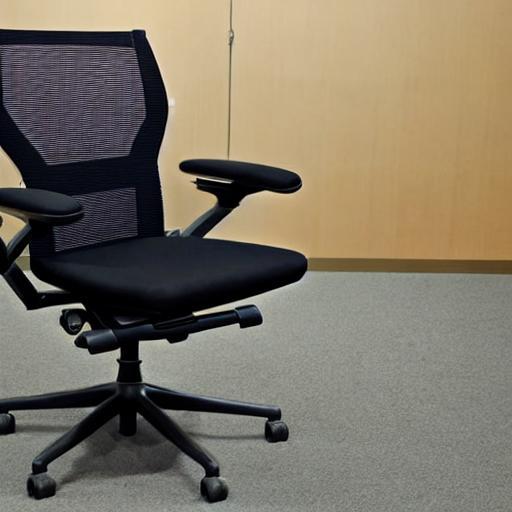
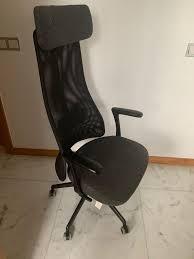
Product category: items_chair
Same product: no